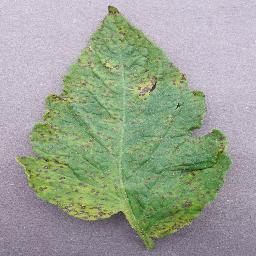
Label: Tomato___Septoria_leaf_spot